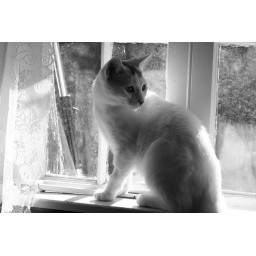
My kitty sitting in the (dirty) kitchen window